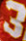
Number: 3